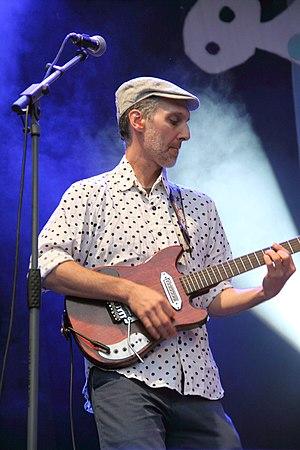
Chico Trujillo est un groupe musical Chilien. Il fait de la nouvelle cumbia Chilienne.